Sihe station

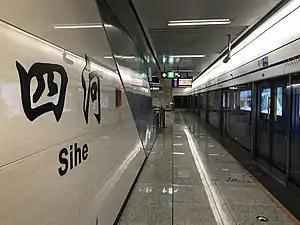

Sihe is a station on Line 1 of the Chengdu Metro in China.